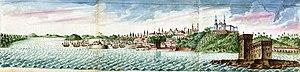
Vue du fort Saint-George et du port de Madras vers 1790.